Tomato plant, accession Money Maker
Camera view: vertical (180 deg); turntable rotation: 0 degrees
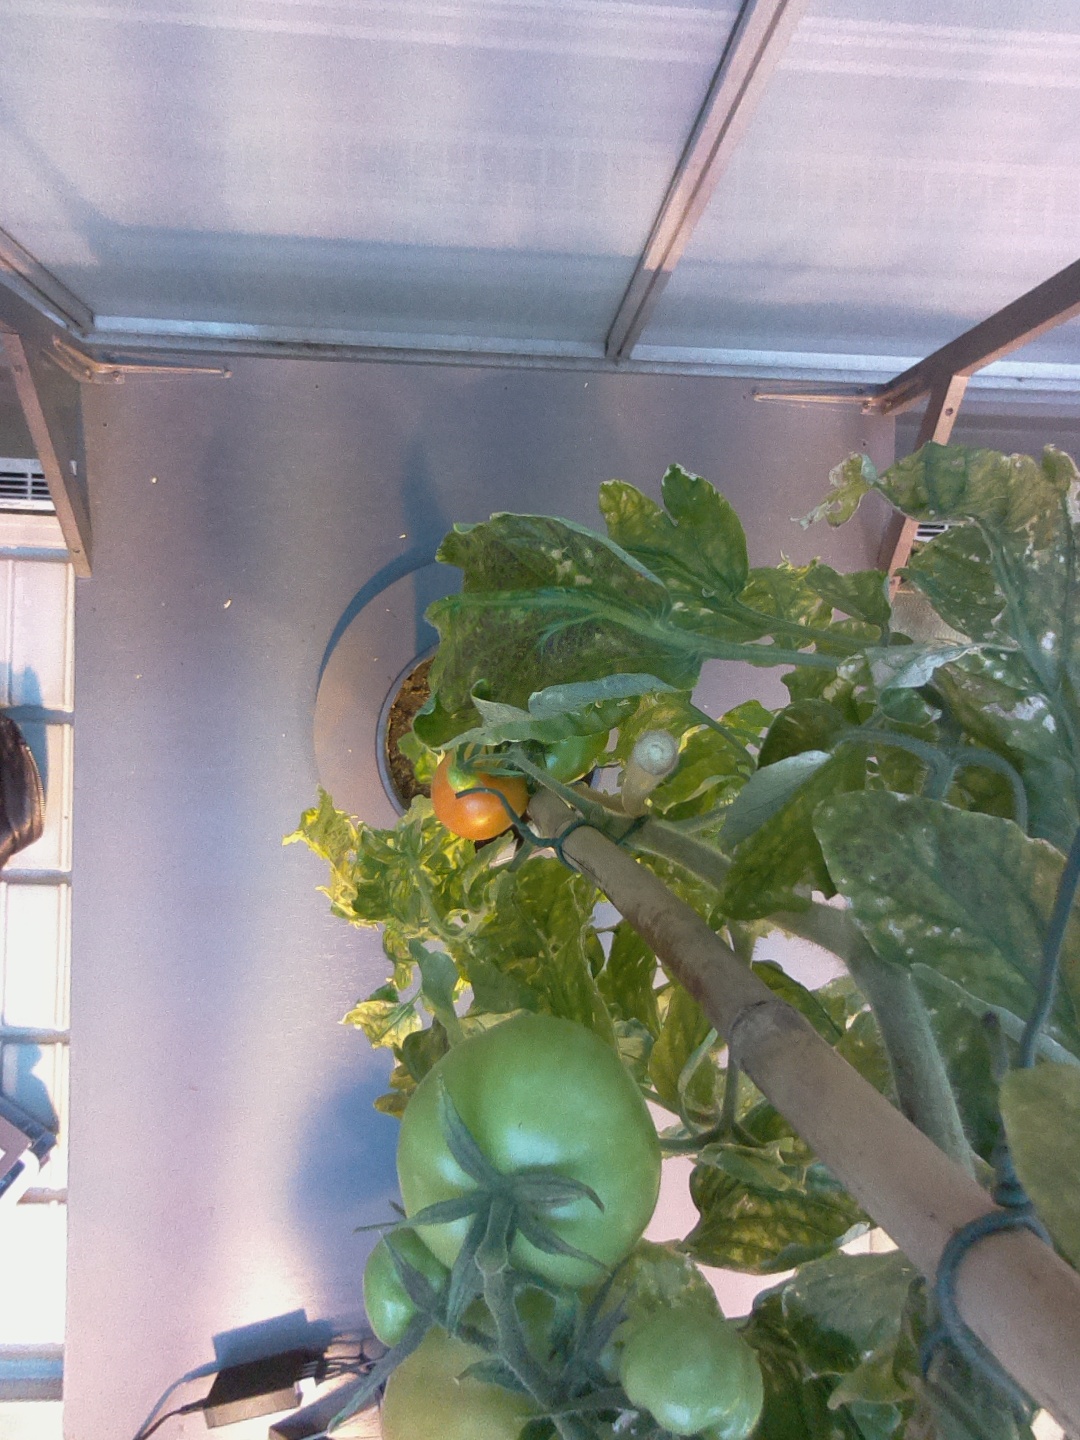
BBCH growth stage 80: fruits start showing typical ripe color (orange -> red)